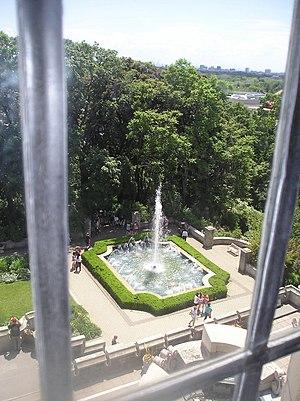
Fontaine (vue depuis le 3e étage de Casa Loma), jardin de Casa Loma, 1 Terrasse Austin, Toronto, Ontario, Canada.